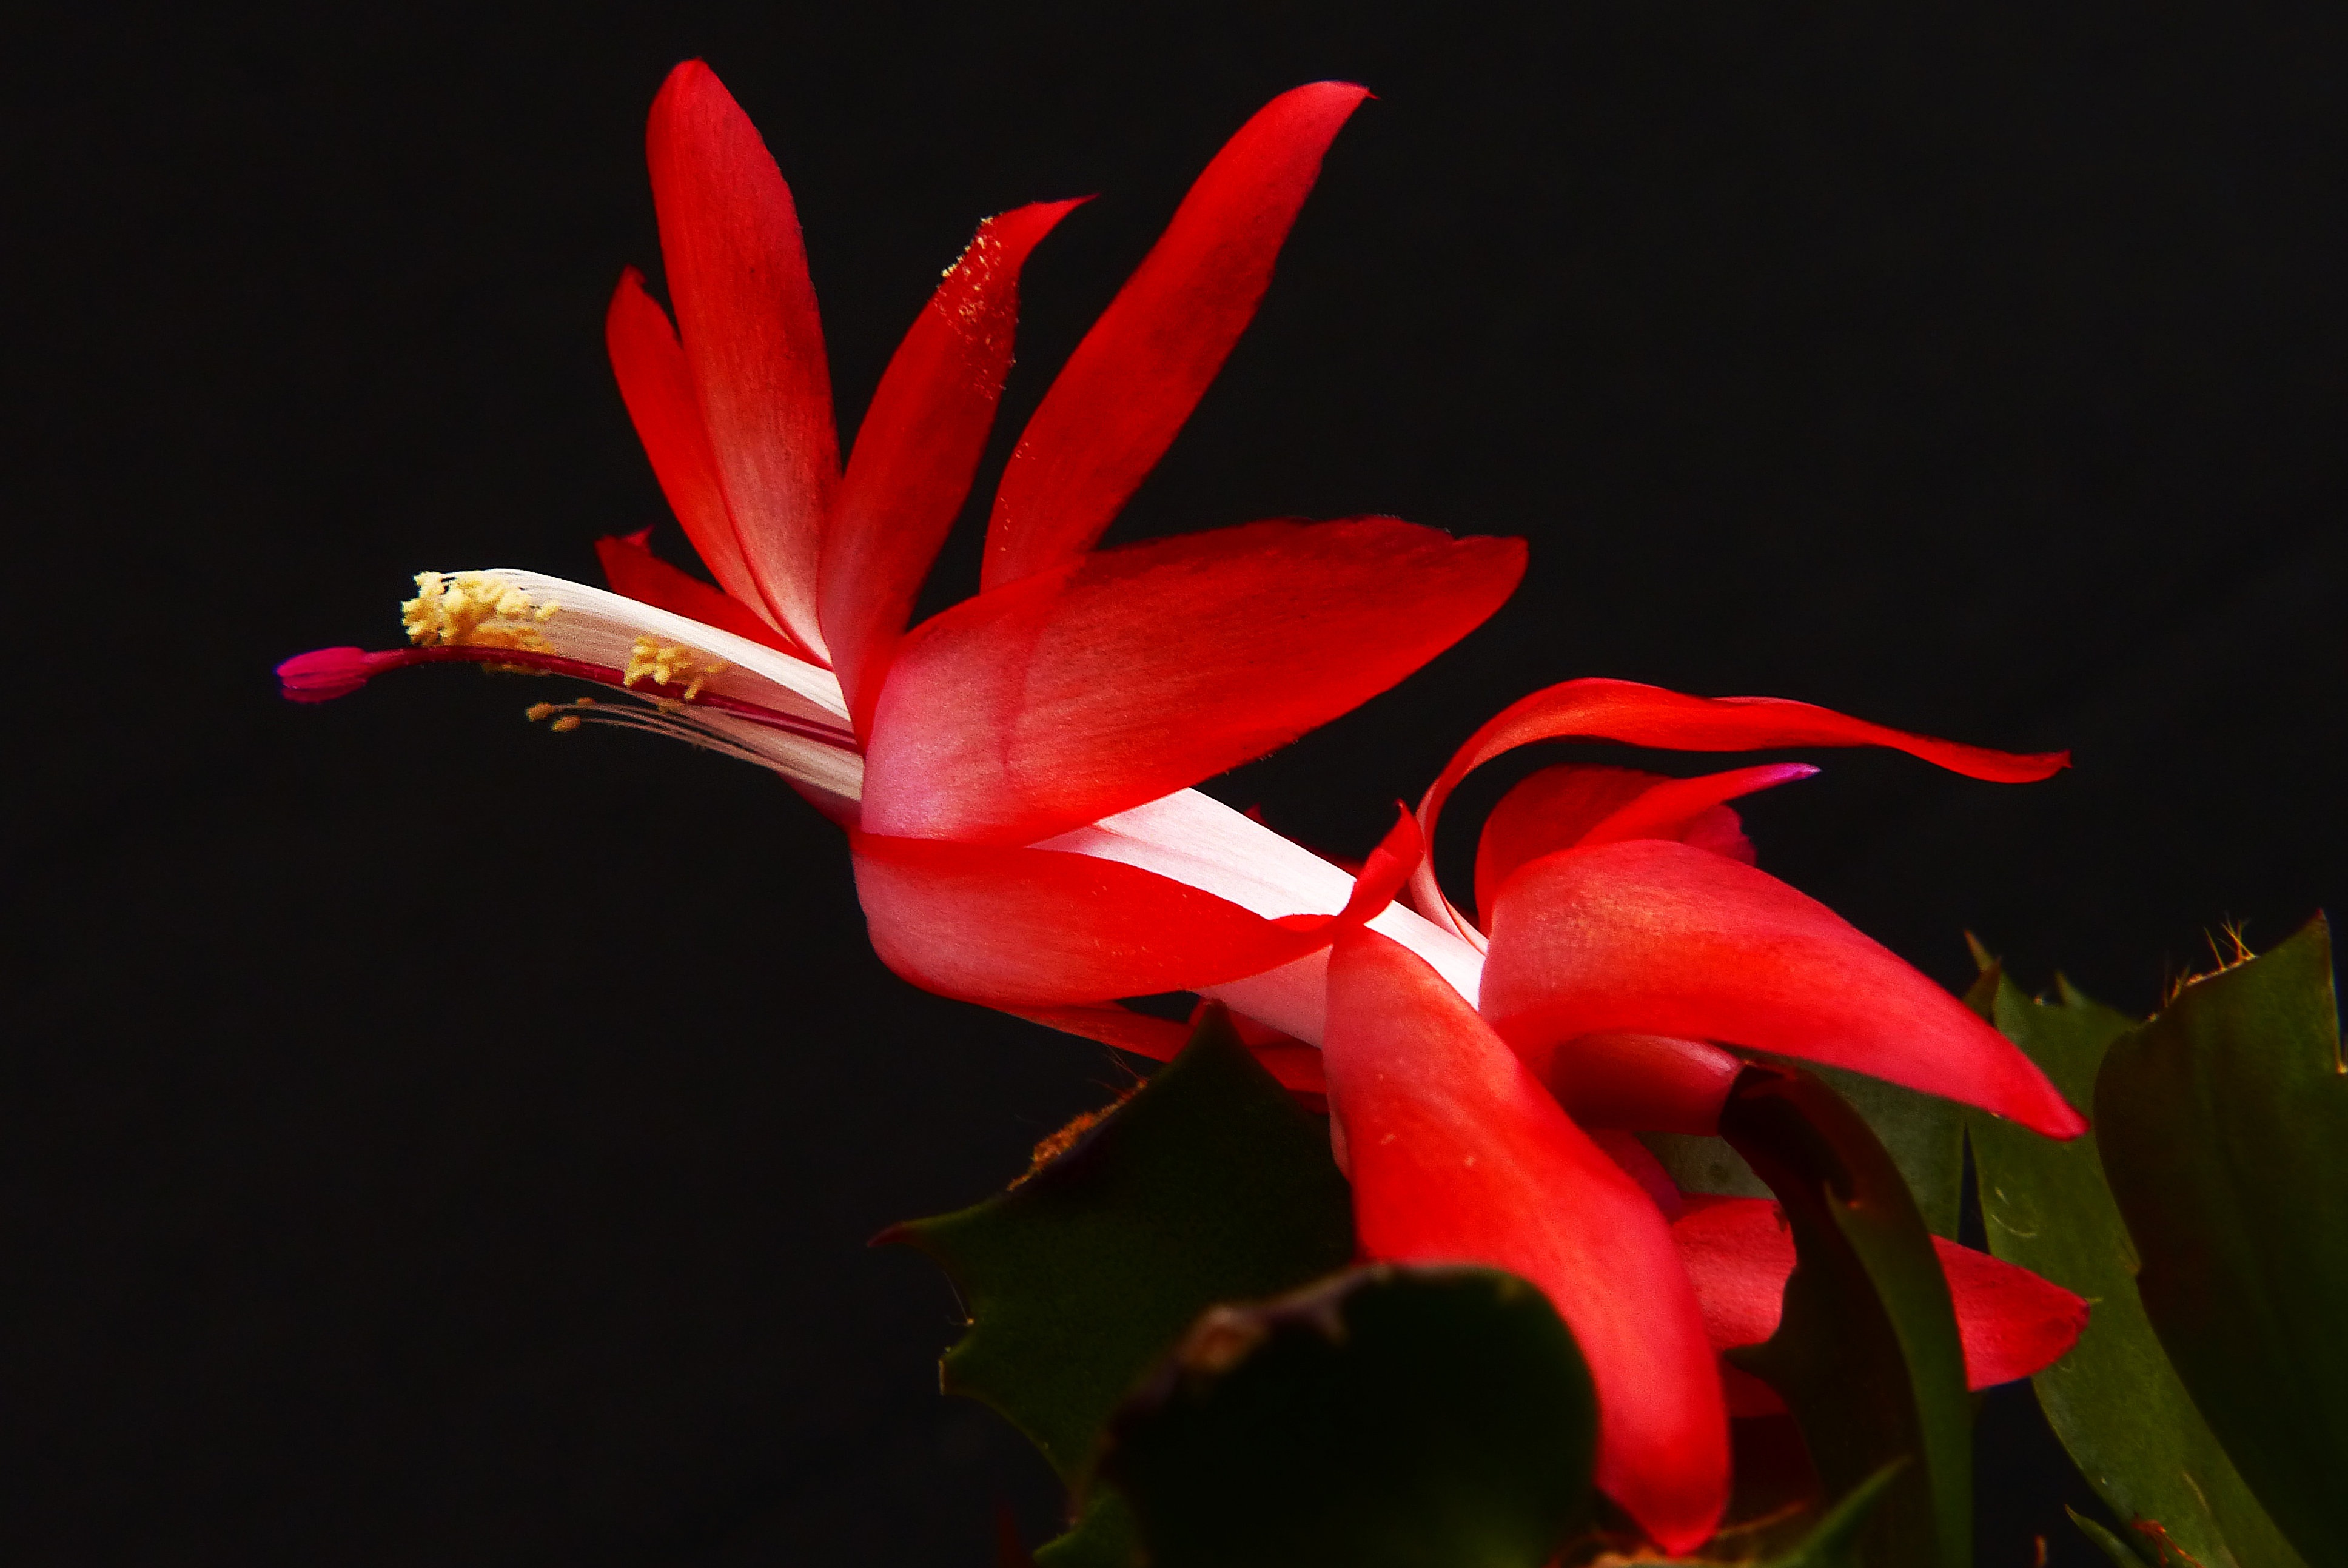
blossom, cactus, plant, leaf, flower, petal, bloom, red, botany, pink, flora, close up, spur, macro photography, schlumbergera, flowering plant, cactus greenhouse, weihnachtskaktus, autumn cactus, plant stem, land plant